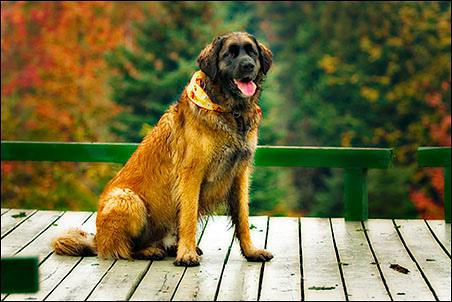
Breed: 214-n000019-Leonberg